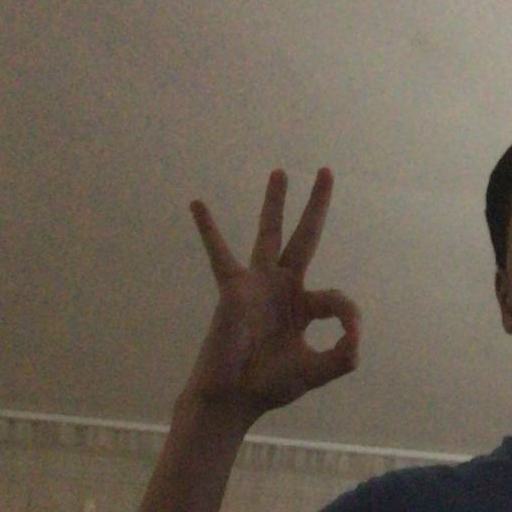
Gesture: ok